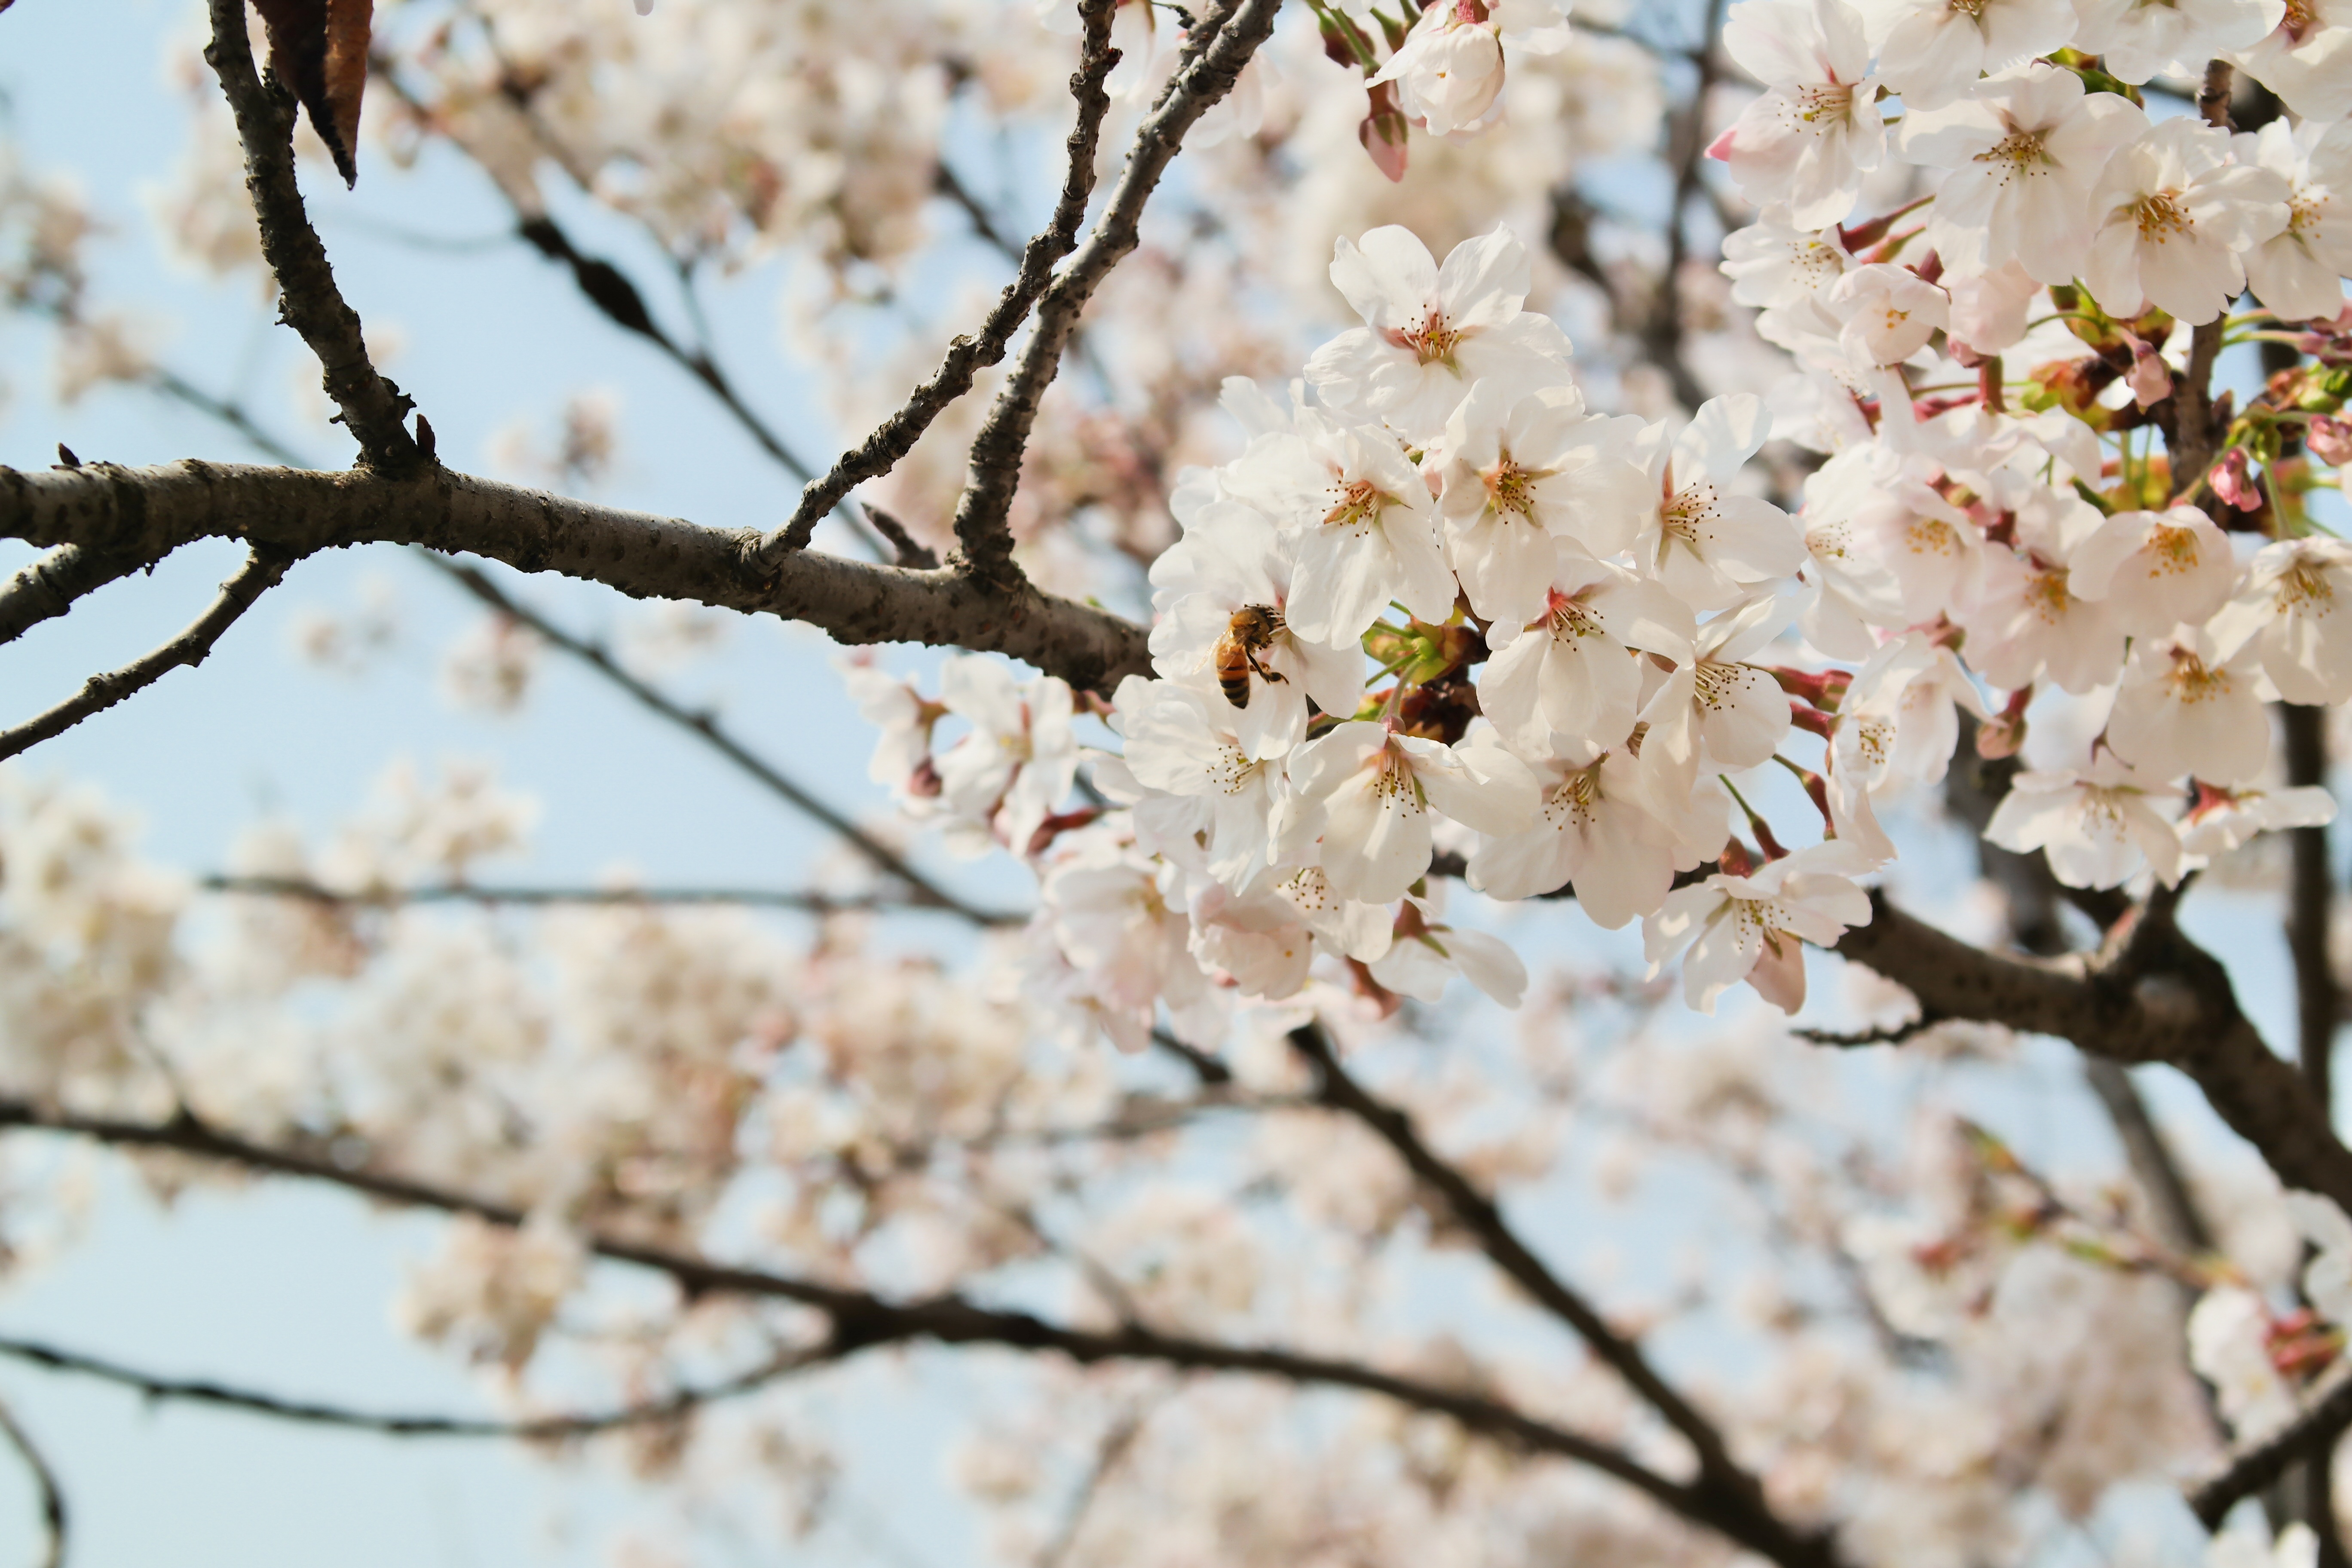
branch, blossom, plant, flower, food, spring, produce, season, cherry blossom